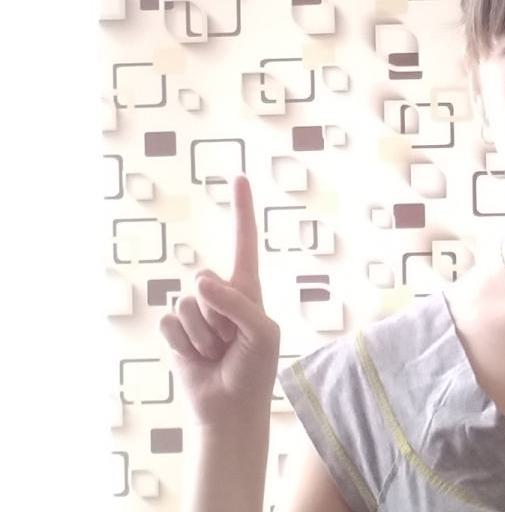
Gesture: one